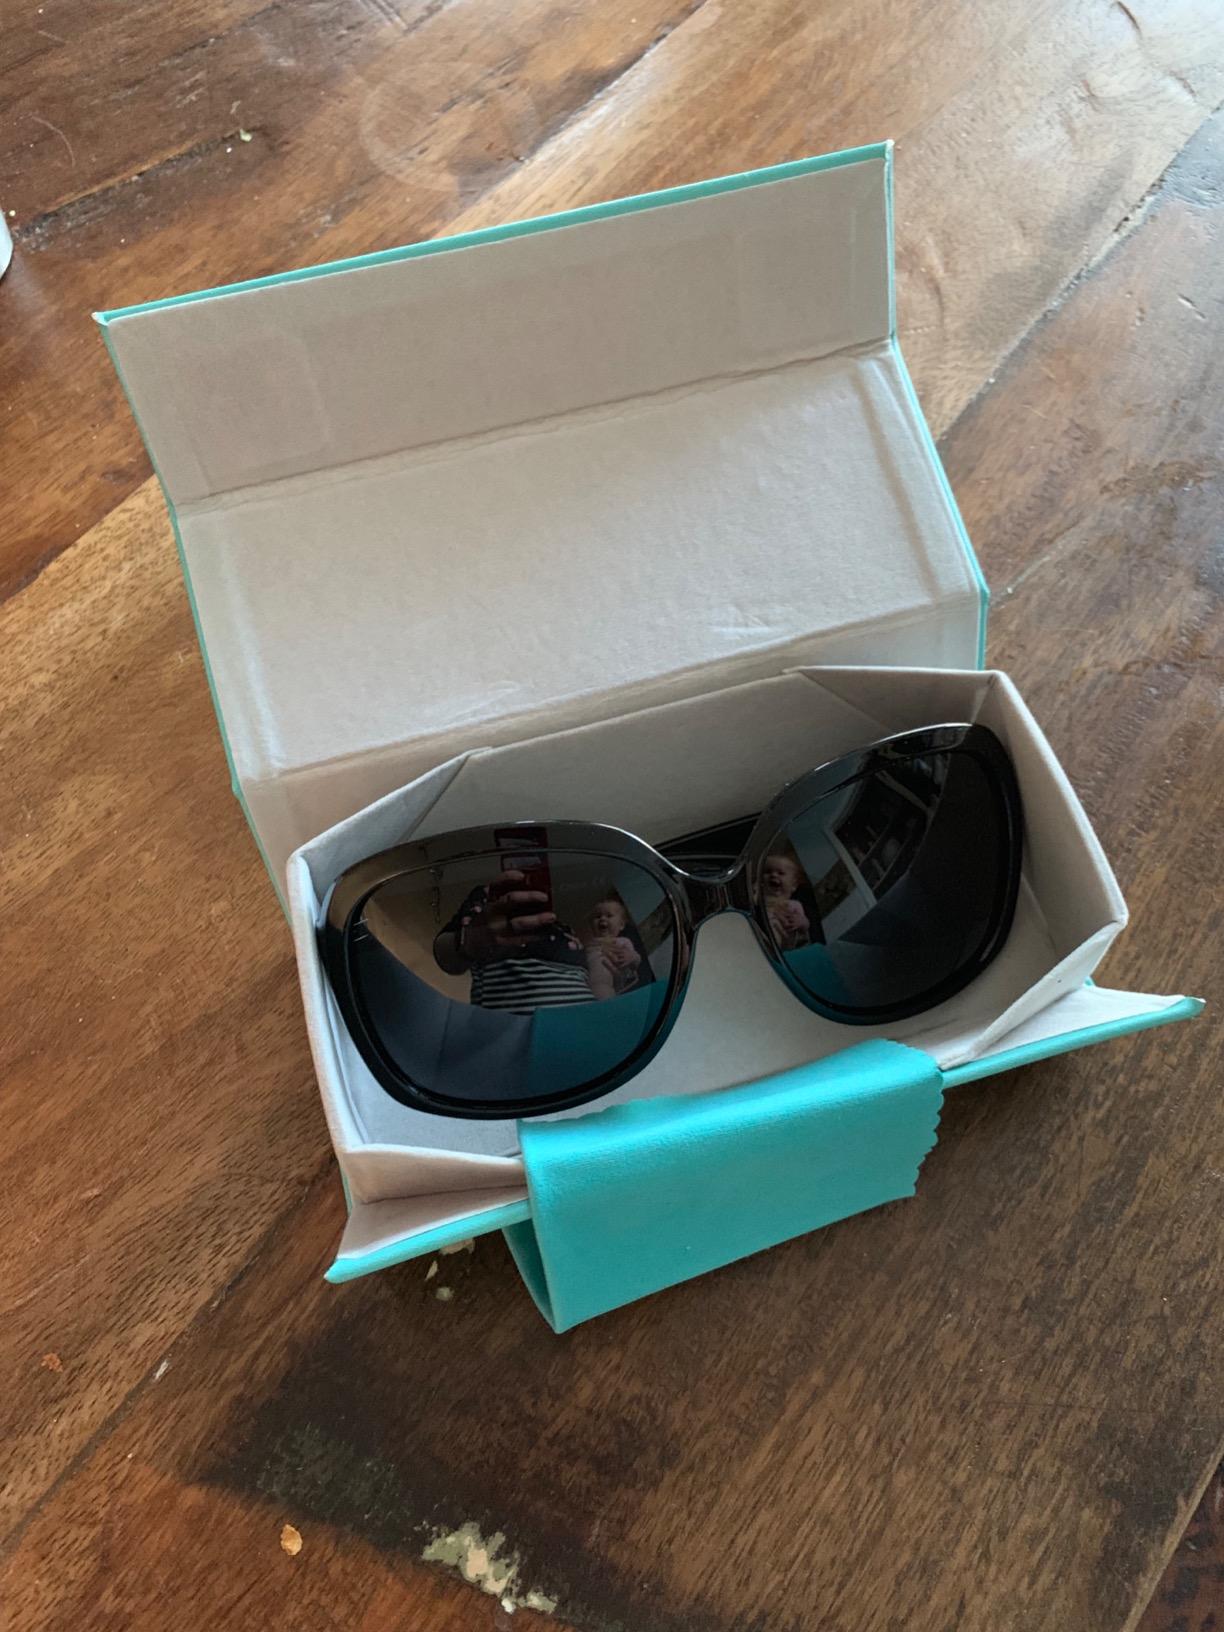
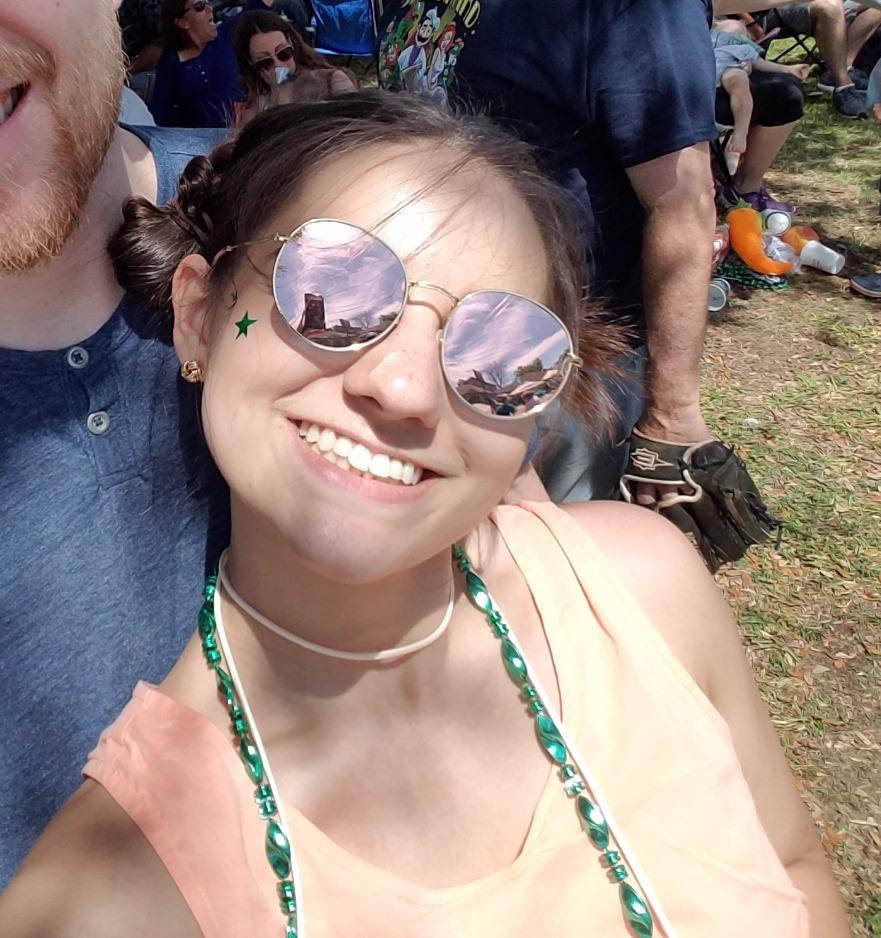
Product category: accessories_sunglasses
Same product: no